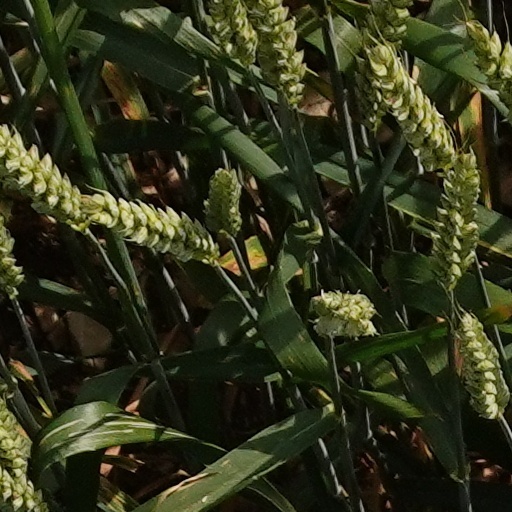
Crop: wheat